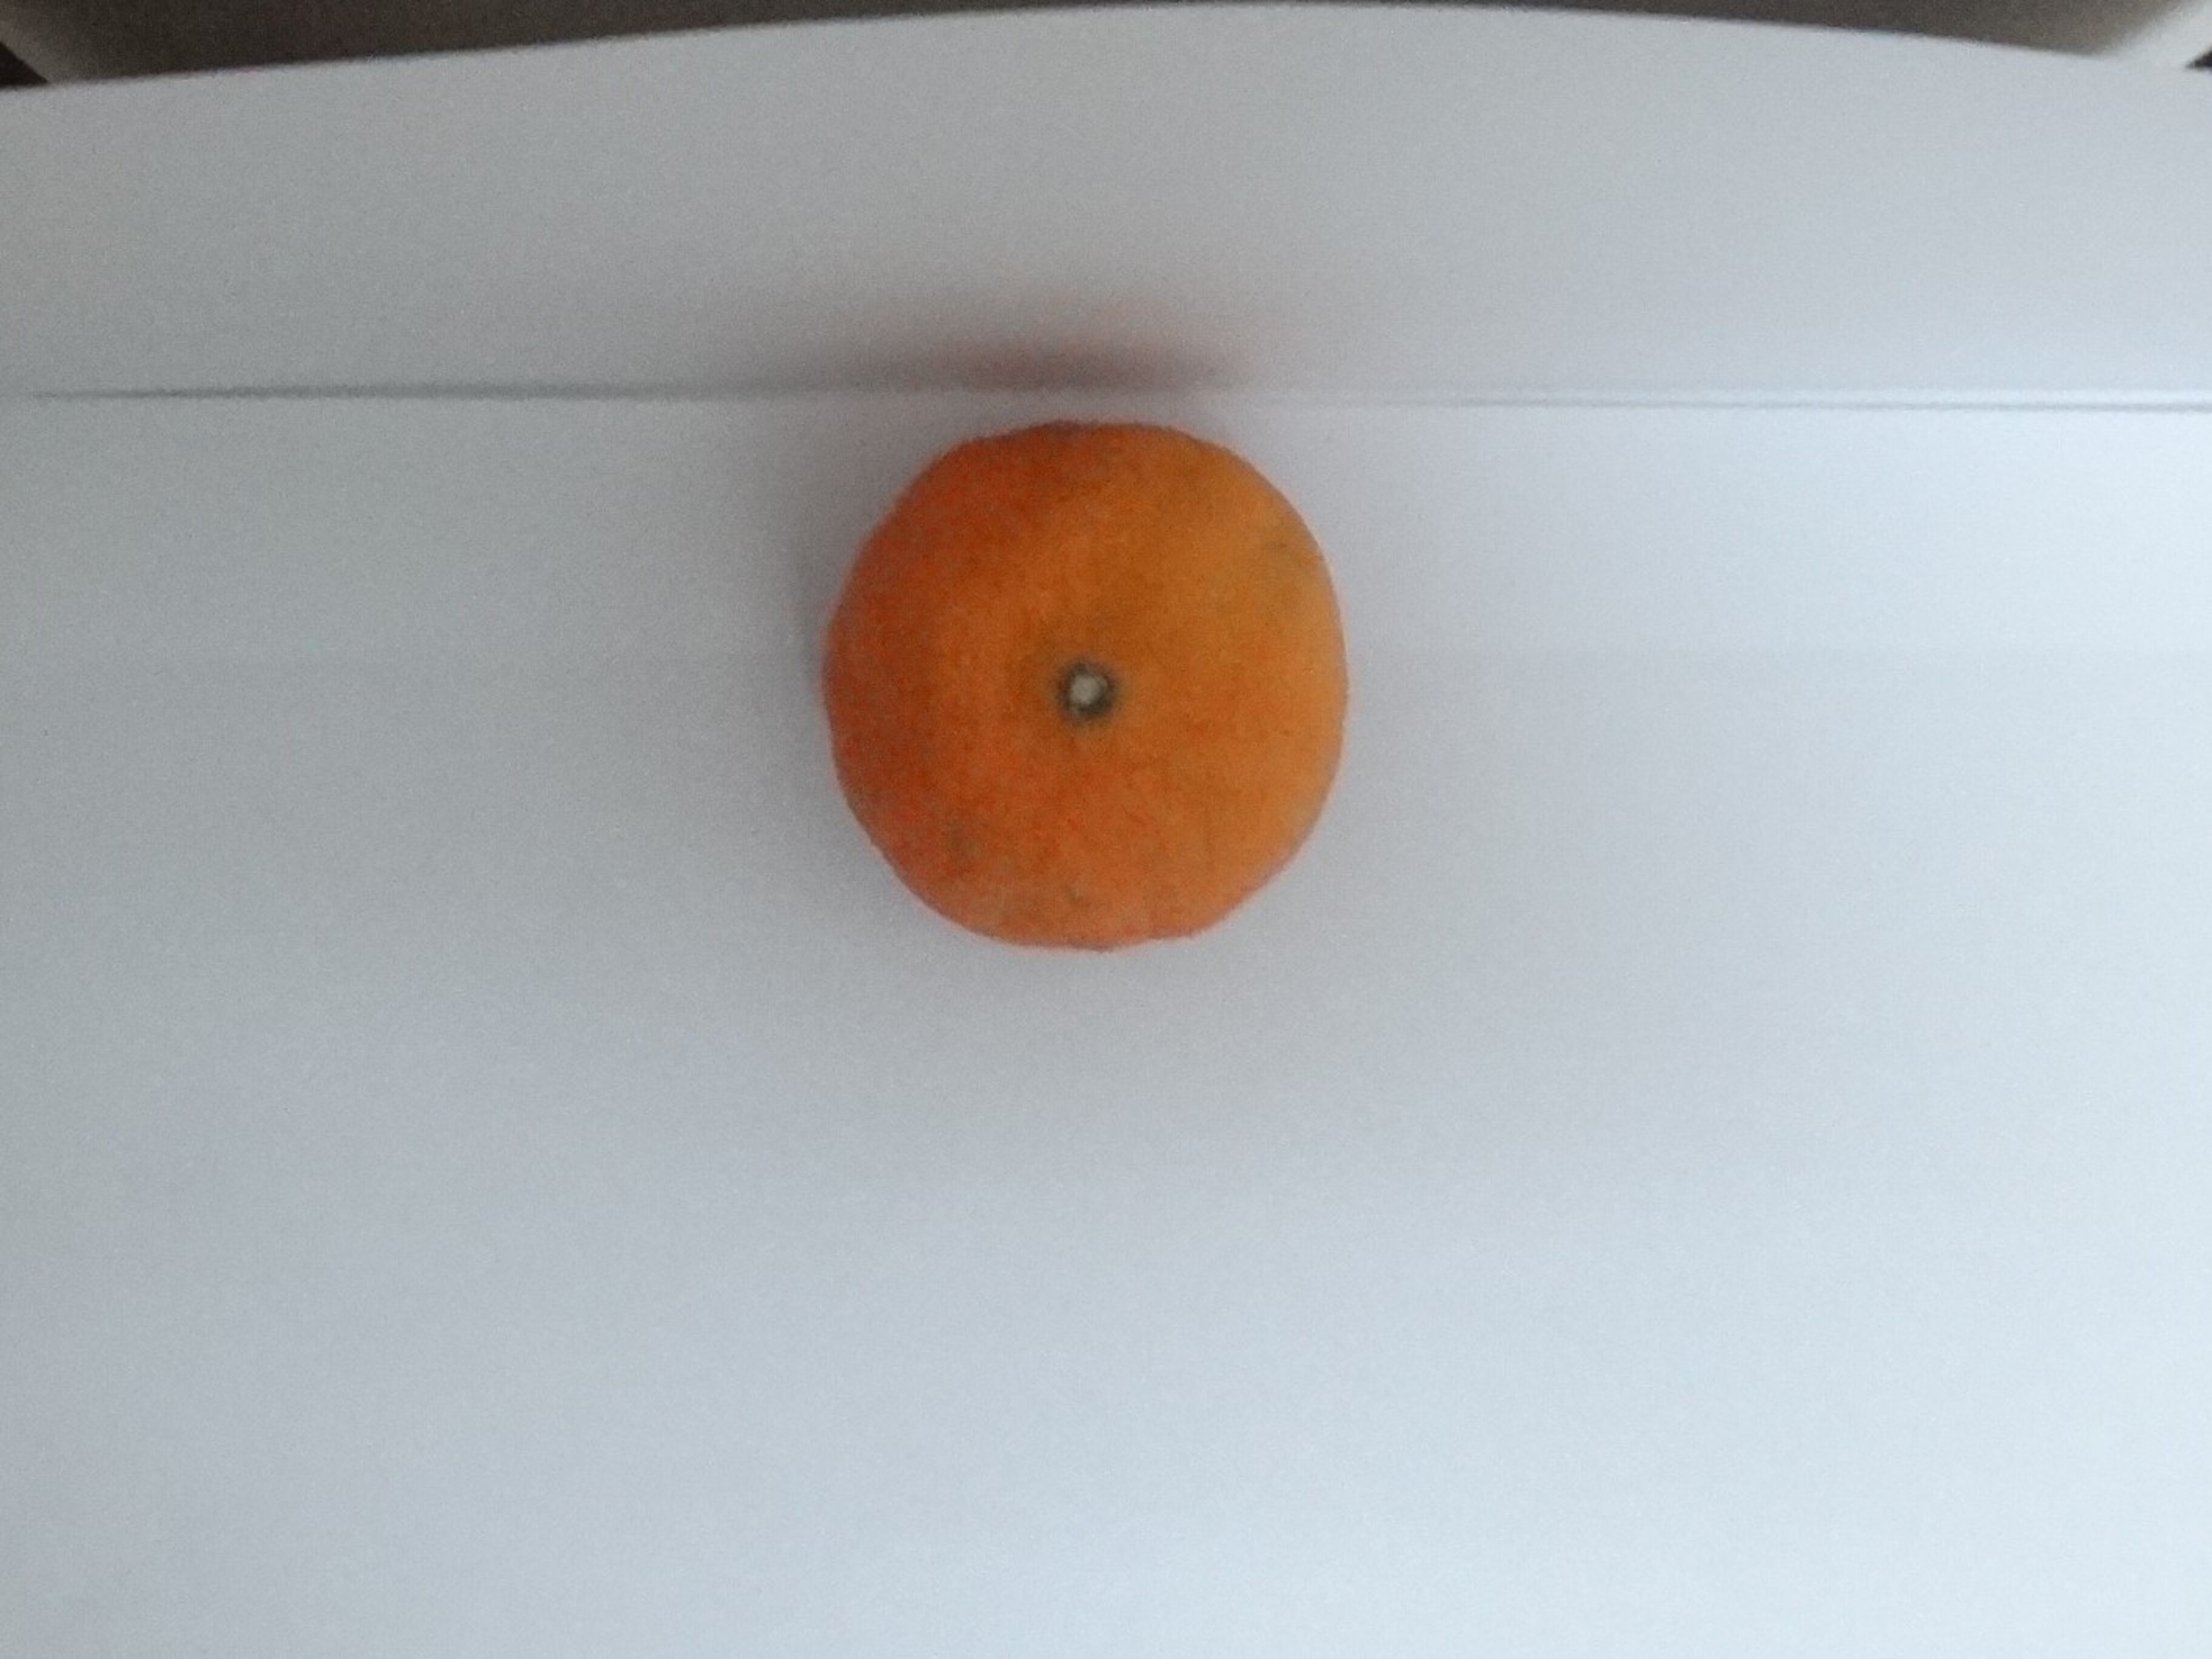
Citrus fruit variety: murcott